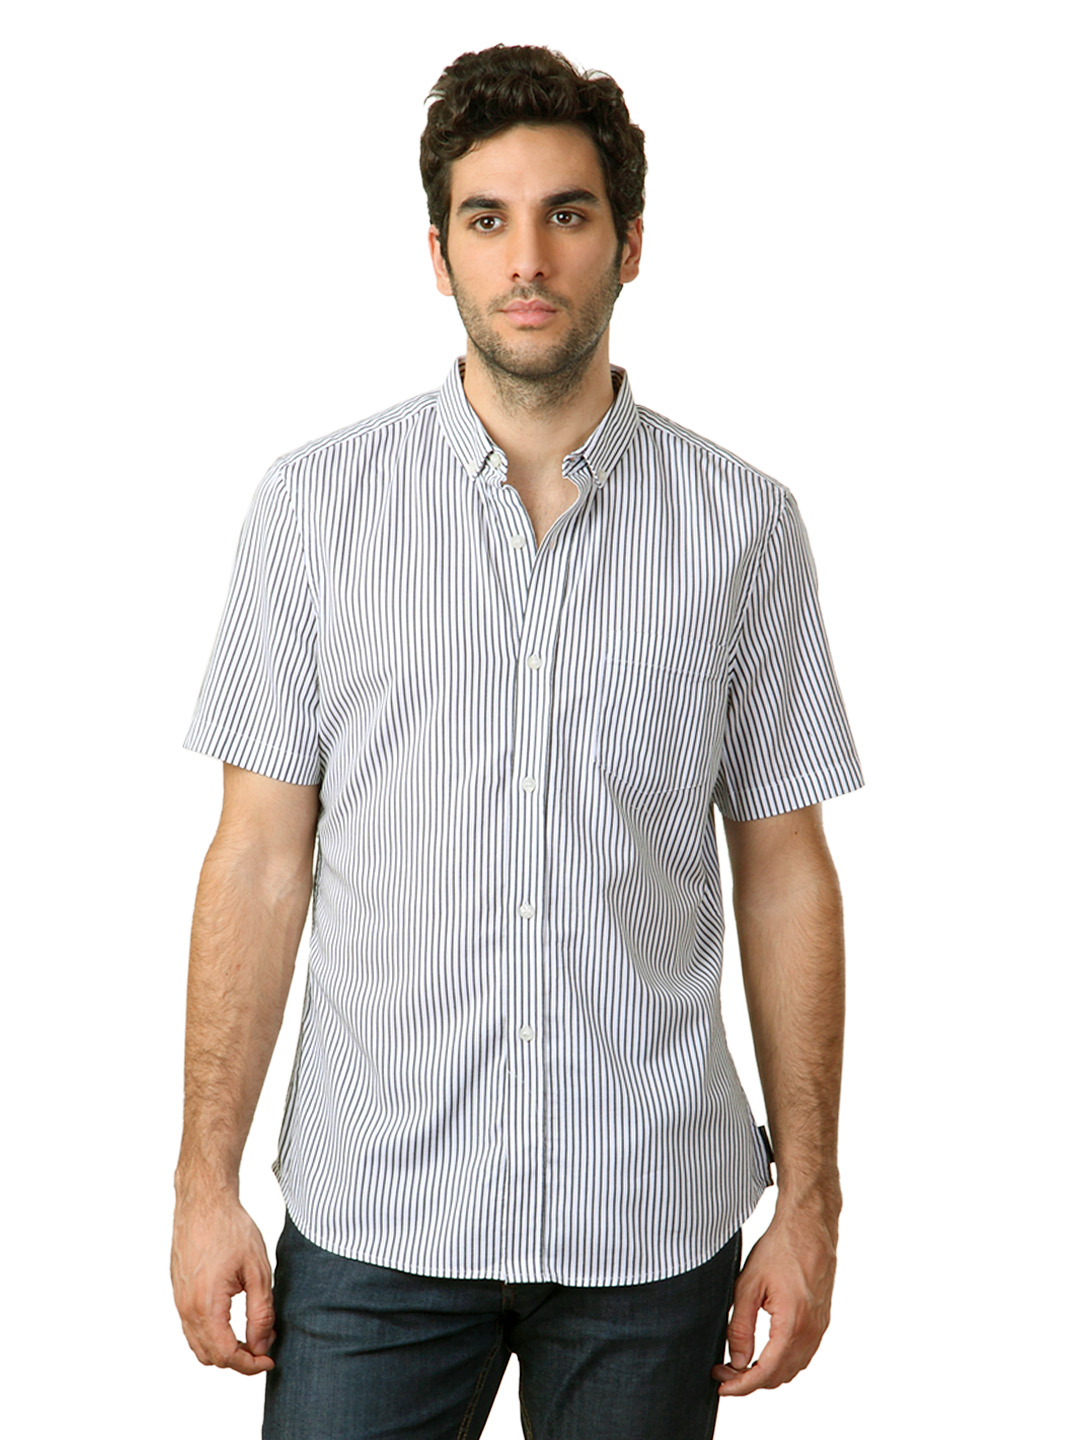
French Connection Men White & Black Shirt
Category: Apparel / Topwear / Shirts
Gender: Men
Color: Black
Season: Summer 2012
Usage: Casual